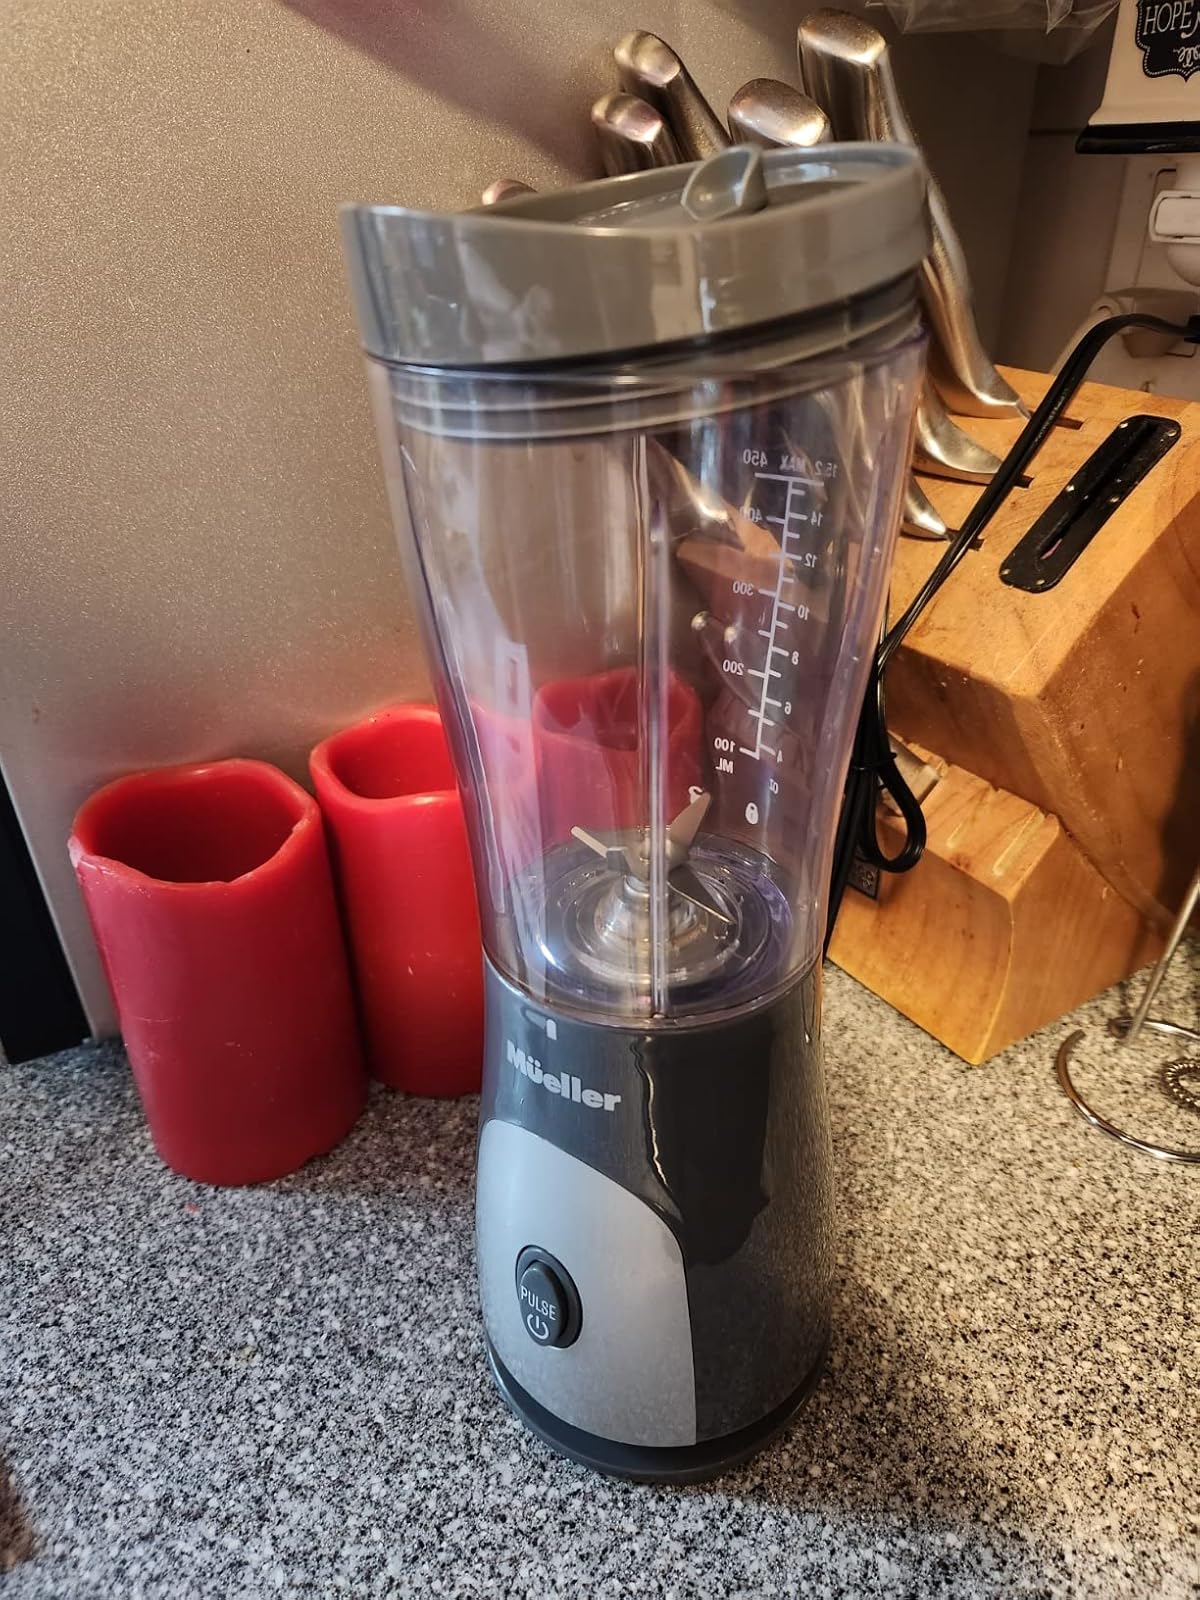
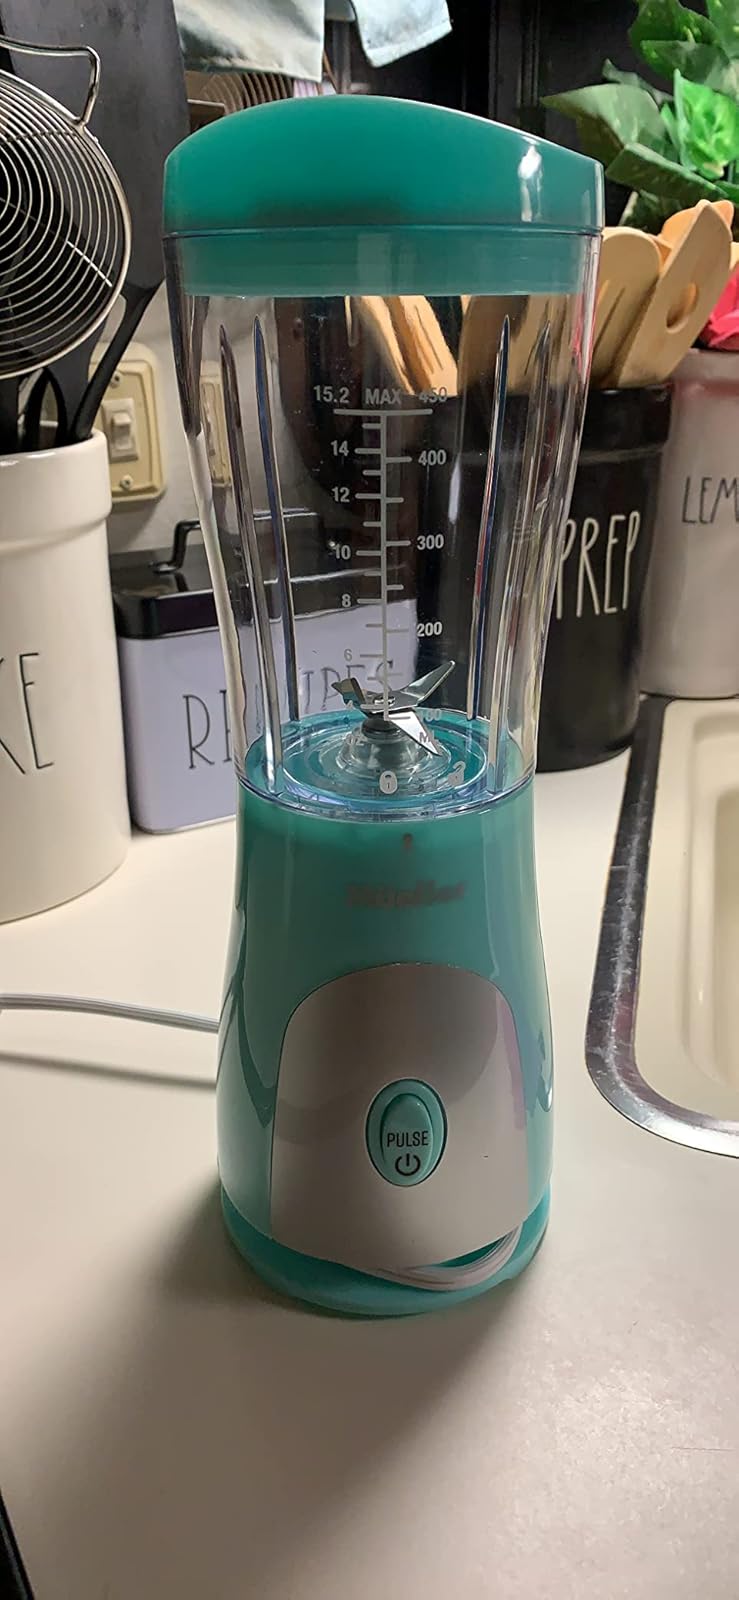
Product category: items_blender
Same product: no